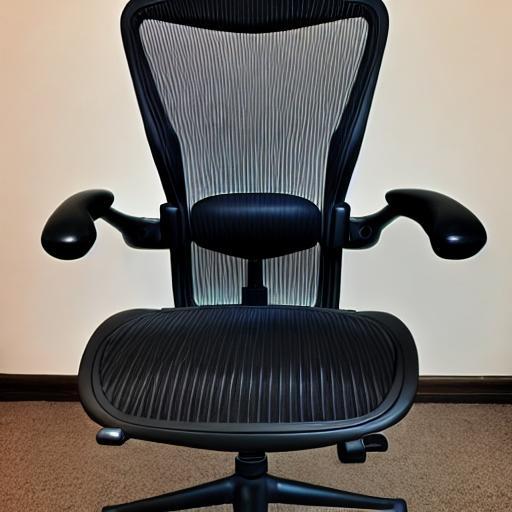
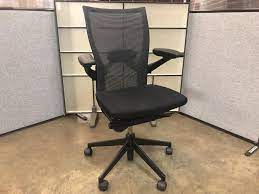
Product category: items_chair
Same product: no